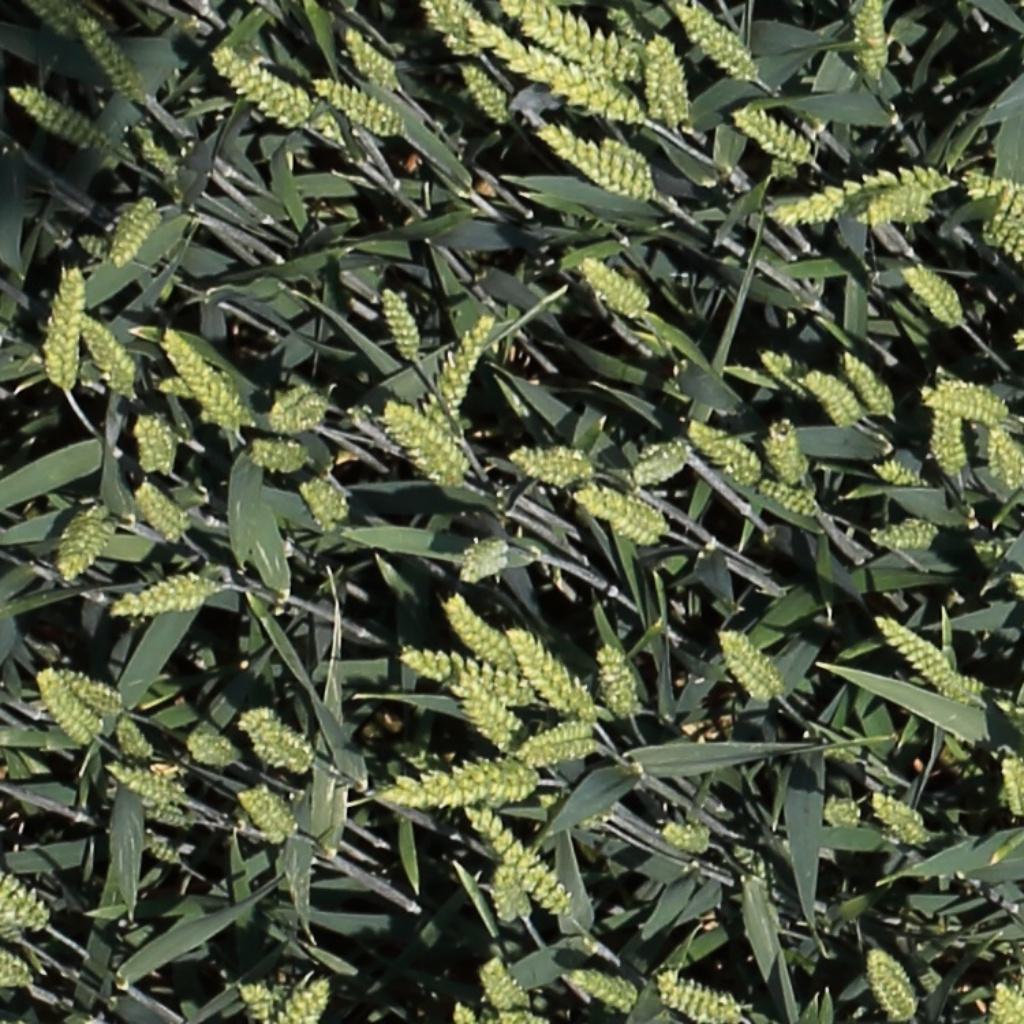
Country: Switzerland
Location: Usask
Wheat development stage: Filling